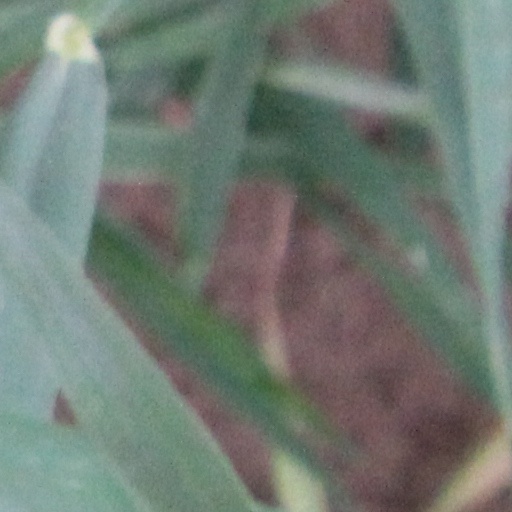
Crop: wheat